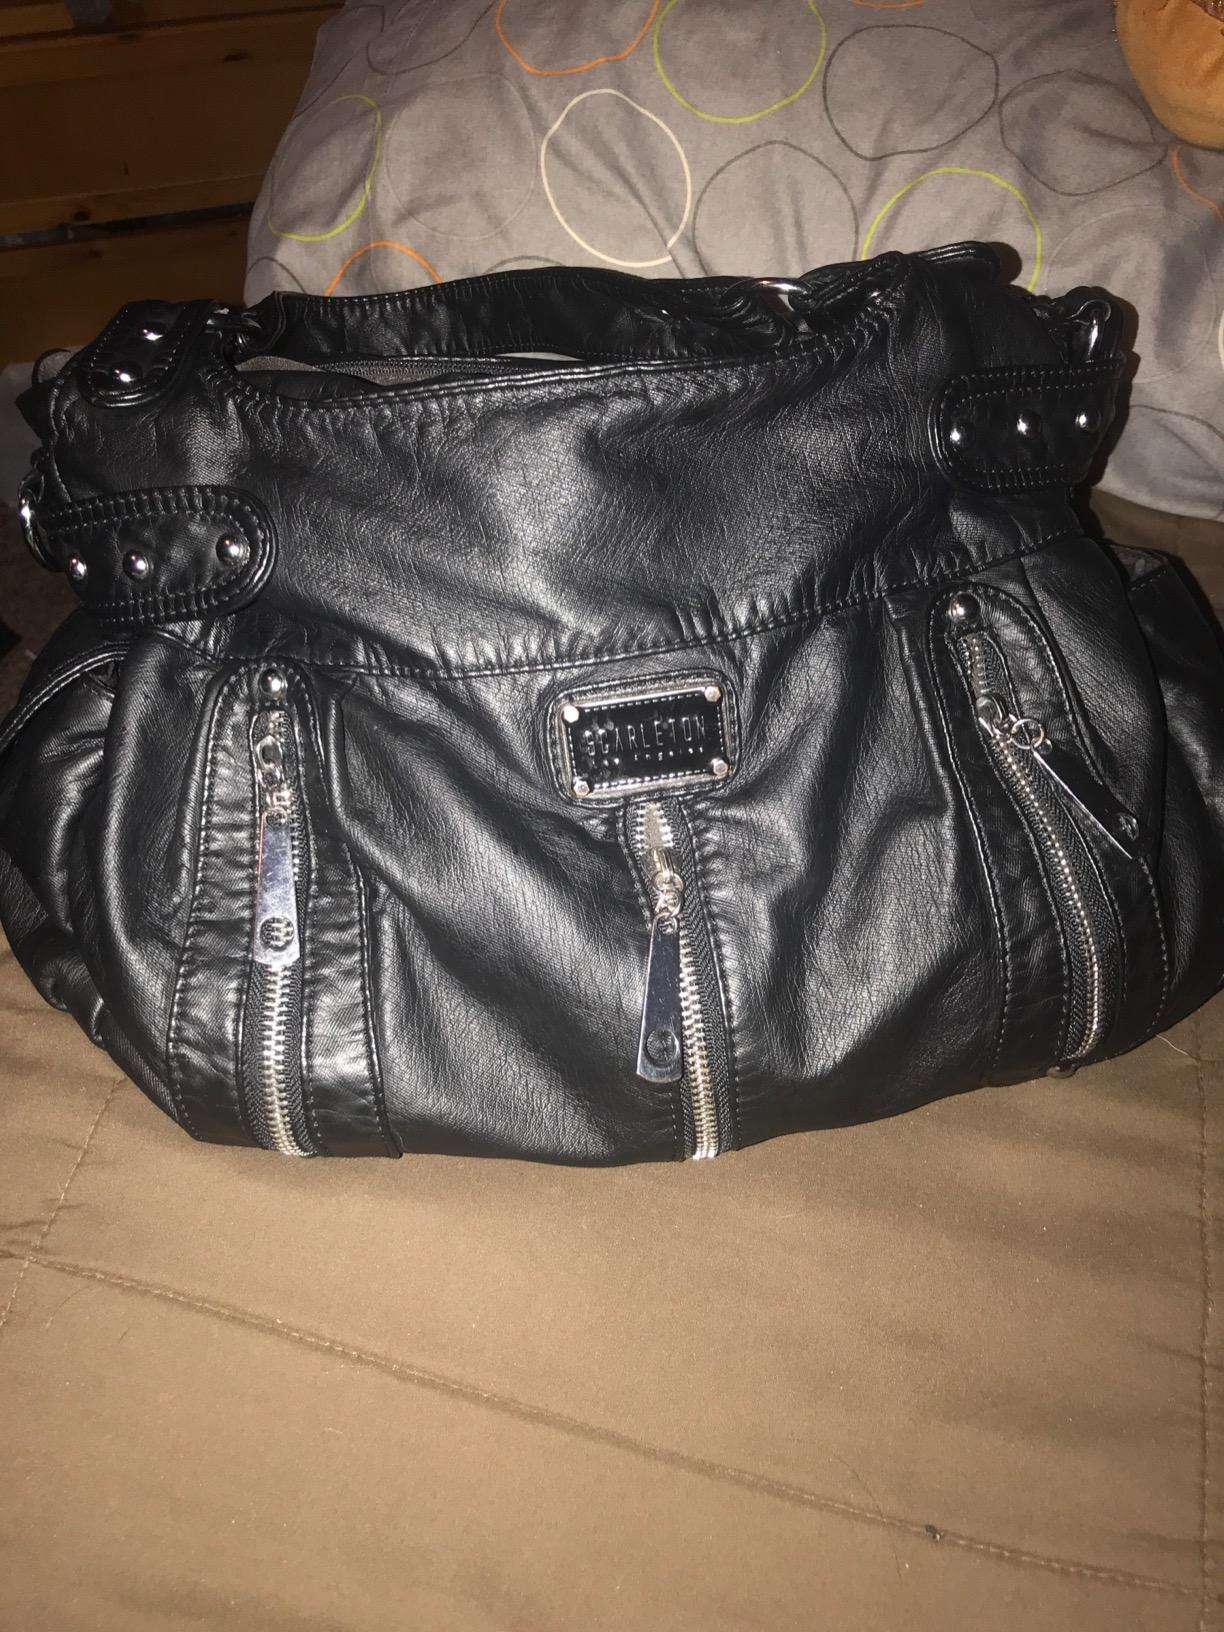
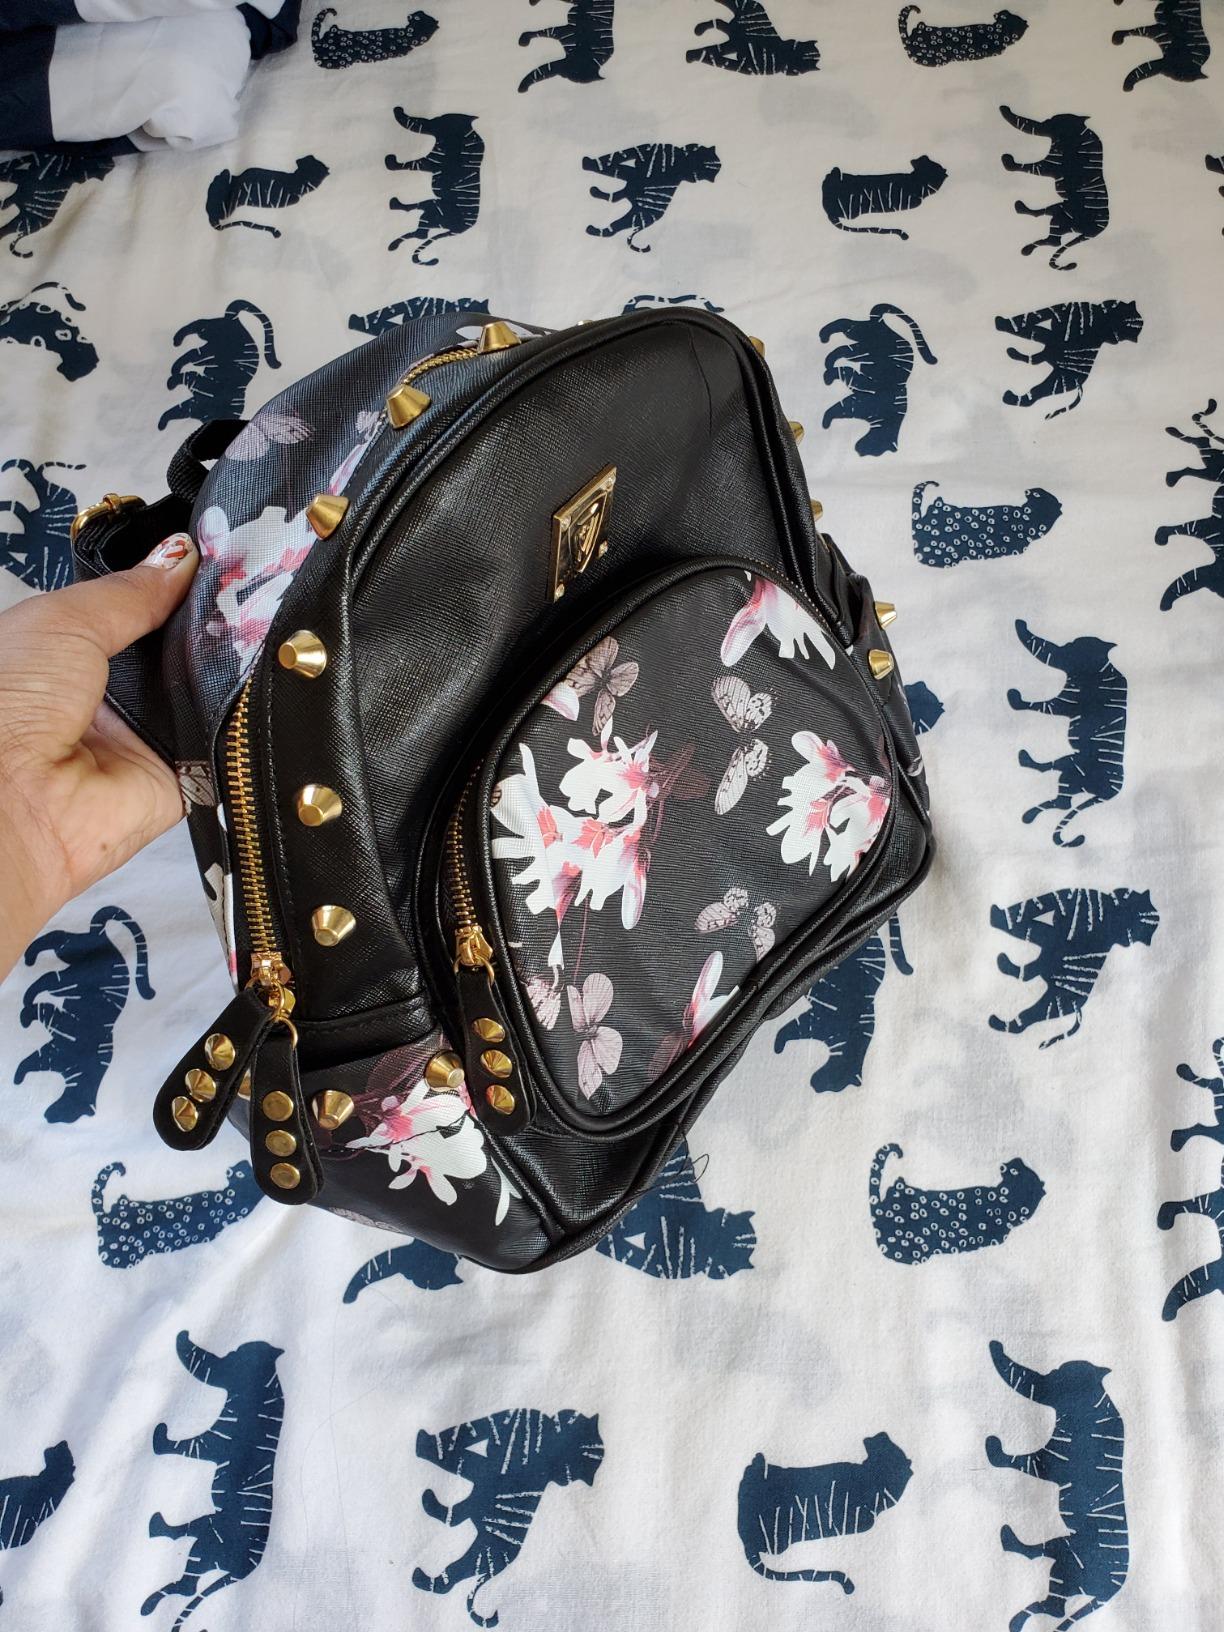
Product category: accessories_handbag
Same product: no